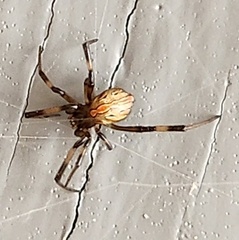
Species: Lactrodectus_hesperus